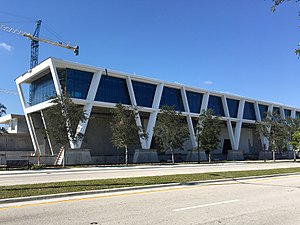
Brightline / Stationer / West Palm Beach
Stationen i West Palm Beach i november 2016.
Brightline er en dieselelektrisk jernbanestrækning i Florida i USA. Jernbanestrækningen etableres af All Aboard Florida, et datterselskab til Florida East Coast Industries. I projektets første fase, er det planlagt at etablere en intercityforbindelse mellem Miami og West Palm Beach, med et enkelt stop i Fort Lauderdale. Hele projektet har til formål at forbinde Miami og det sydlige Florida med Orlando, hvilket kræver anlæggelse af en ny jernbane mod vest fra Floridas østkyst.